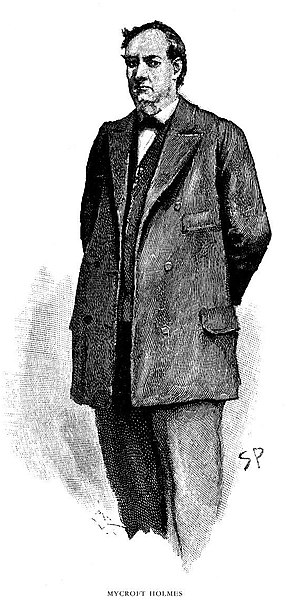
Mycroft Holmes
Mycroft Holmes, tegnet af Sidney Paget.
Mycroft Holmes er en fiktiv person i historierne skrevet af Sir Arthur Conan Doyle. Han er storebror til den kendte detektiv Sherlock Holmes. Han er også storebror til Eurus Holmes som der ikke er nævnt i bøgerne men i tv-serien Sherlock